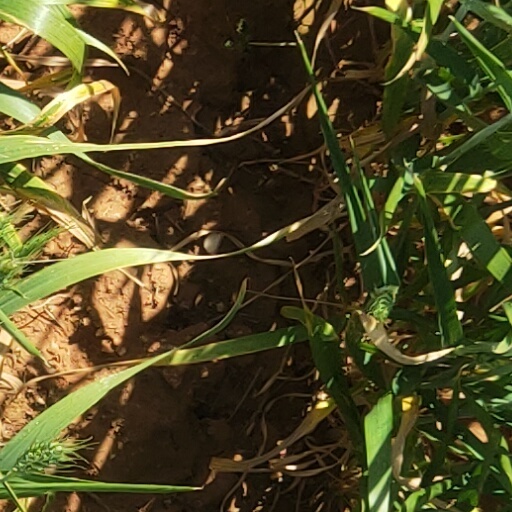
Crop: wheat